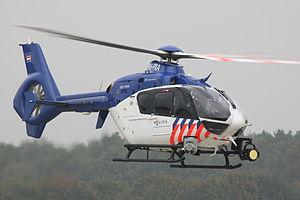
Le terme « police » désigne de manière générale l'activité consistant à assurer la sécurité des personnes, des biens et maintenir l'ordre public en faisant appliquer la loi. Il faut entendre par le terme « loi », les règles et normes formelles d'un code établi dans un pays. Les forces de police sont les agents qui exercent cette fonction.